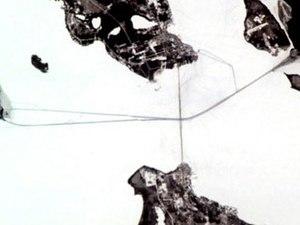
L'île Sainte-Hélène est un île inhabitée située dans le détroit de Mackinac à l'approche du lac Michigan, au large du canton de Moran et à 16 km à l'ouest de l'île Mackinac, dans le comté de Mackinac.